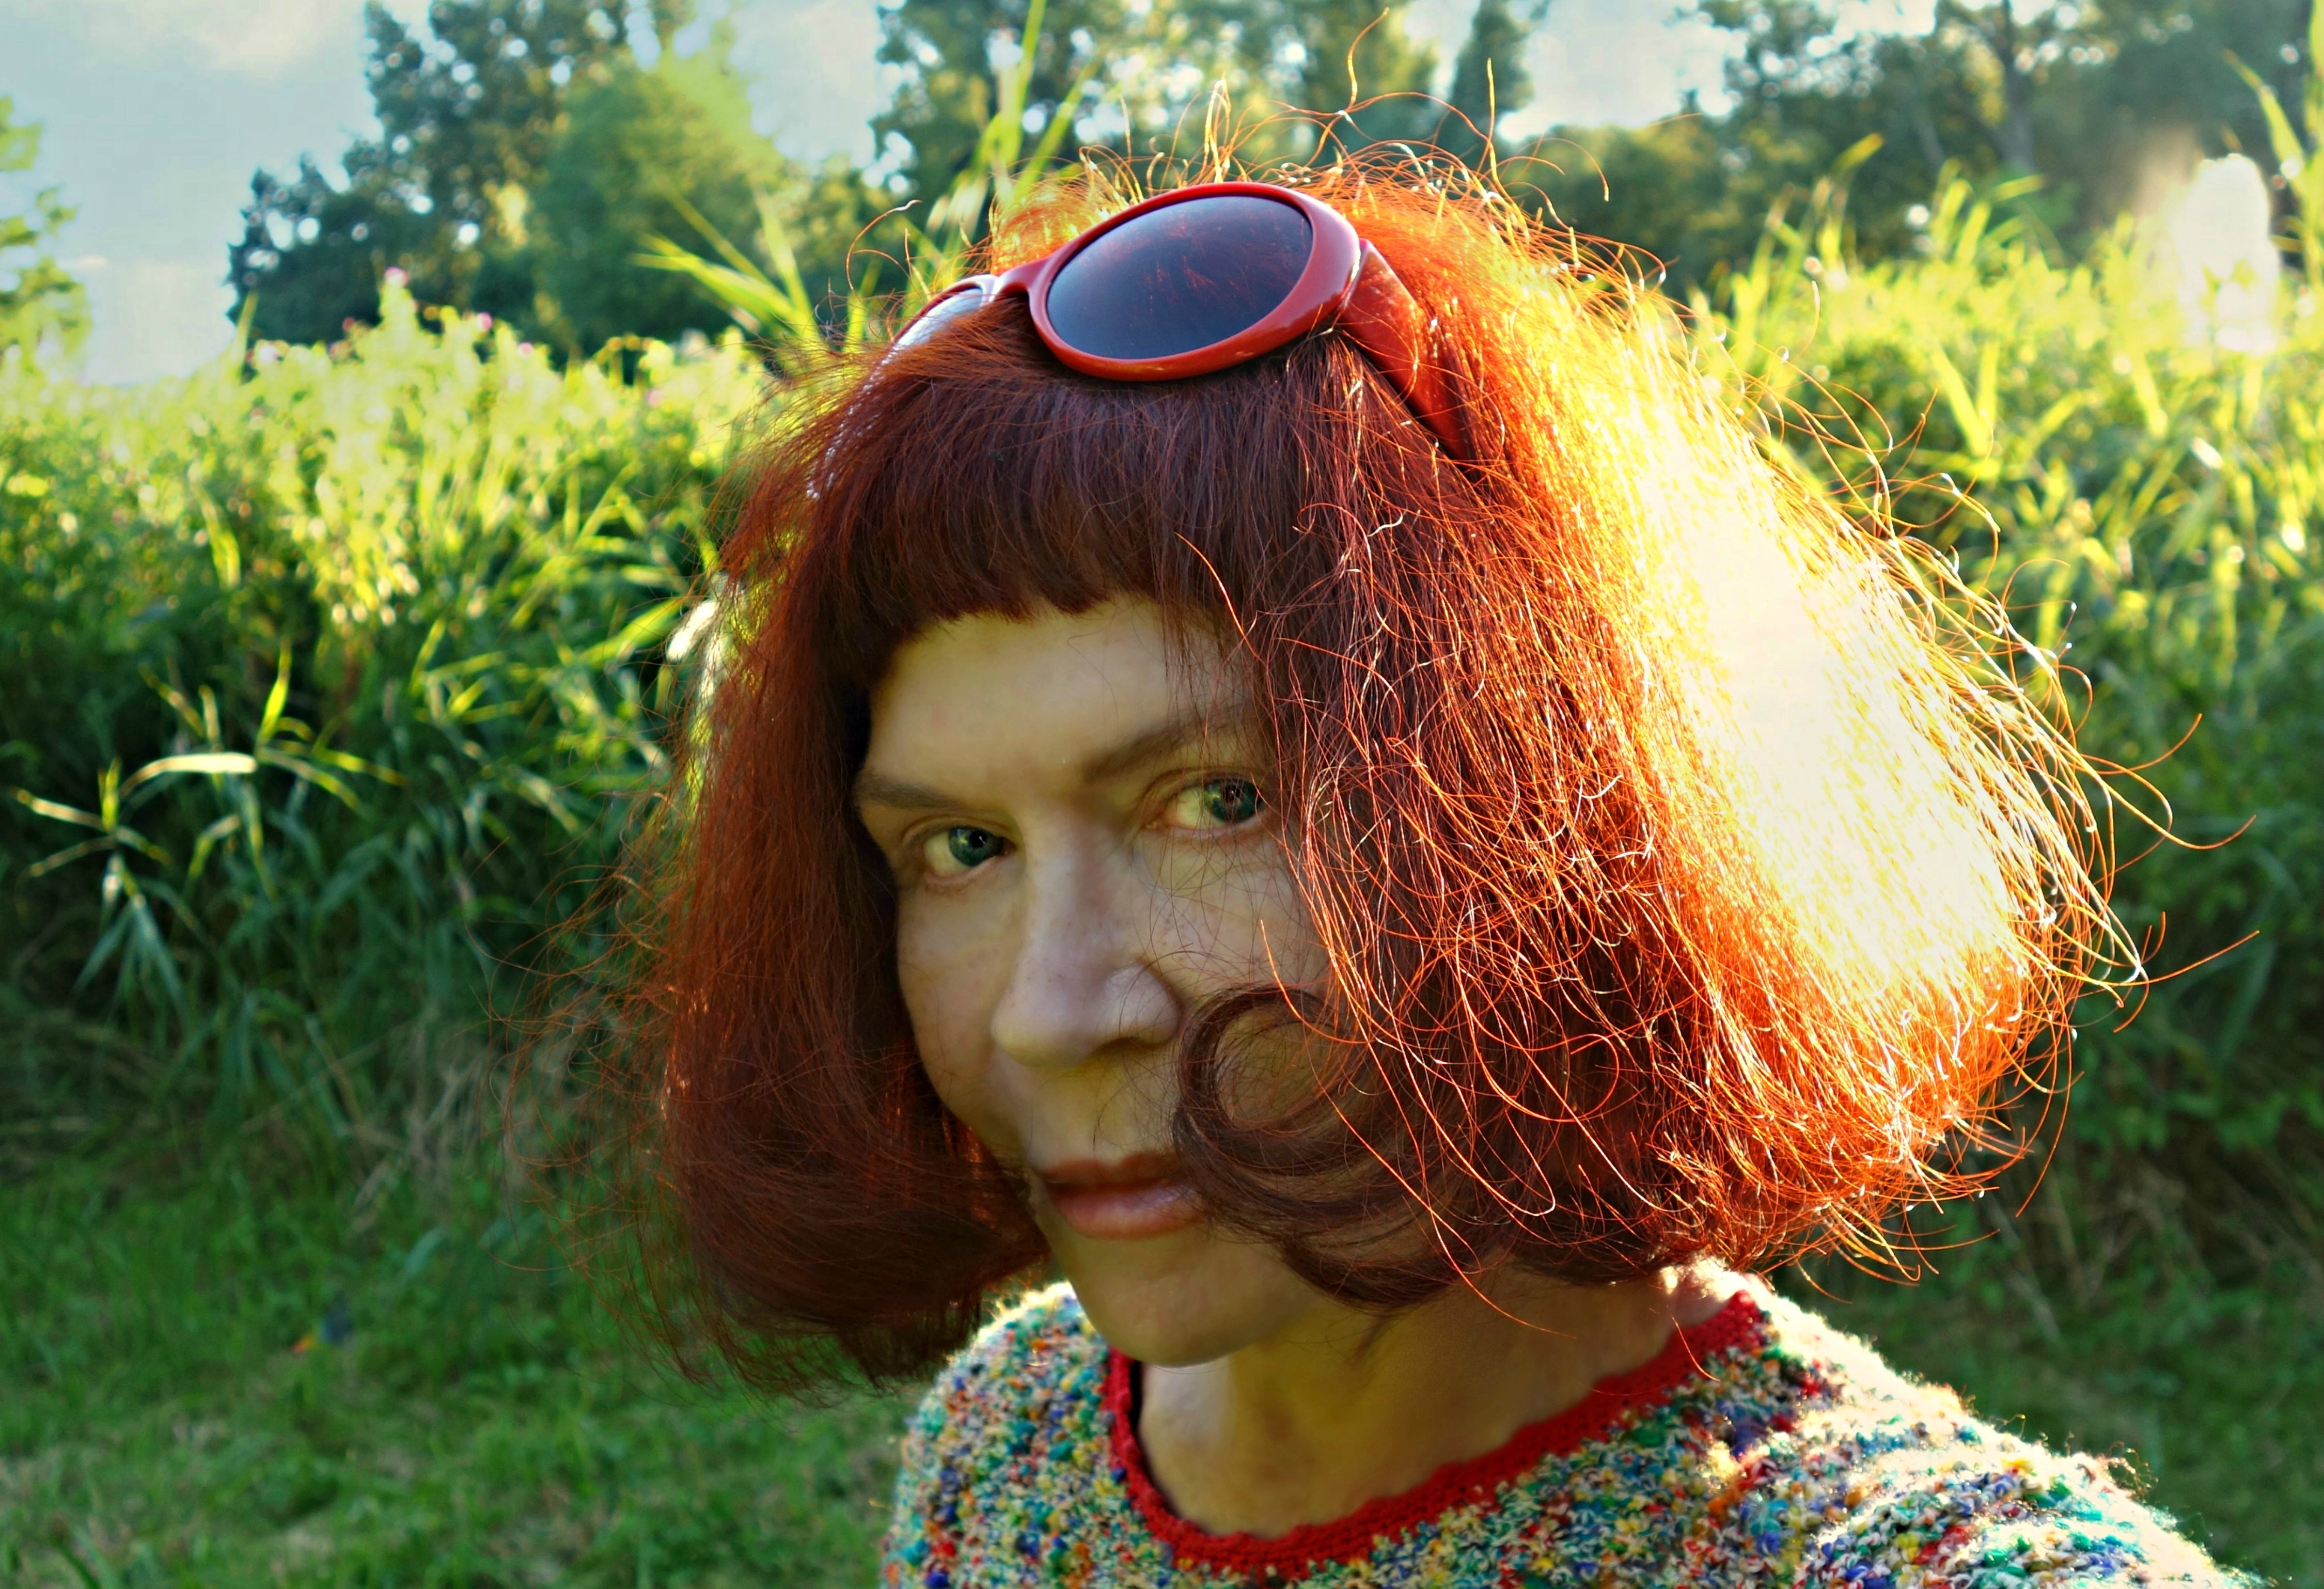
grass, girl, woman, hair, flower, portrait, green, red, color, autumn, child, fashion, clothing, agriculture, toy, season, hairstyle, red hair, face, fun, eye, head, skin, redhead, beauty, costume, portrait of a woman, fashion model